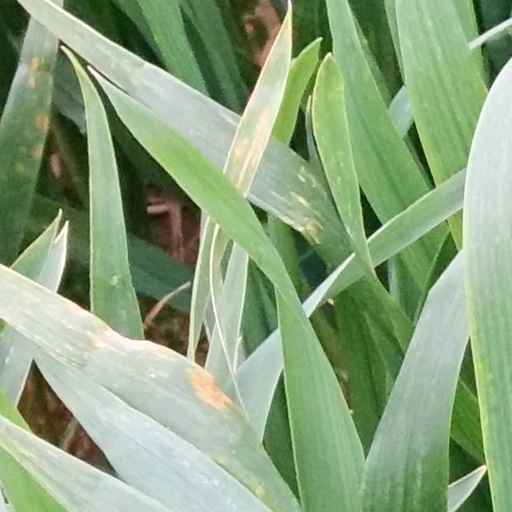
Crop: wheat